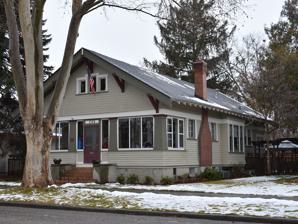
Building: Louis Stephan House
Country: United States of America
Year built: 1915
Historic building in Idaho, USA United States historic place Louis Stephan House U.S. National Register of Historic Places The Louis Stephan House in 2019 Show map of Idaho Show map of the United States Location 1709 N. 18th St., Boise, Idaho Coordinates 43°38′06″N 116°12′37″W / 43.63500°N 116.21028°W / 43.63500; -116.21028 ( Louis Stephan House ) Area less than one acre Built 1915 ( 1915 ) Architect Tourtellotte & Hummel Architectural style Bungalow/craftsman MPS Tourtellotte and Hummel Architecture TR NRHP reference No. 82000248 Added to NRHP November 17, 1982 The Louis Stephan House is a 1-story Bungalow in Boise , Idaho , designed by Tourtellotte & Hummel and constructed in 1915. The house features a modest, rectangular design with a ridgebeam running perpendicular to the street, front and back gables, and an enclosed porch behind "four blocky battered posts with plain battered capitals." The house was added to the National Register of Historic Places in 1982. Louis Stephan and his sons owned Boise's Imperial Bakery, and Stephan was president of the Stephan Baking Co. During World War I and at the time of his death in 1933, he was known as Ludwig Stephan. Notes